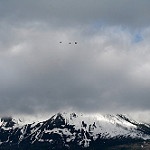
Scene: Outdoor